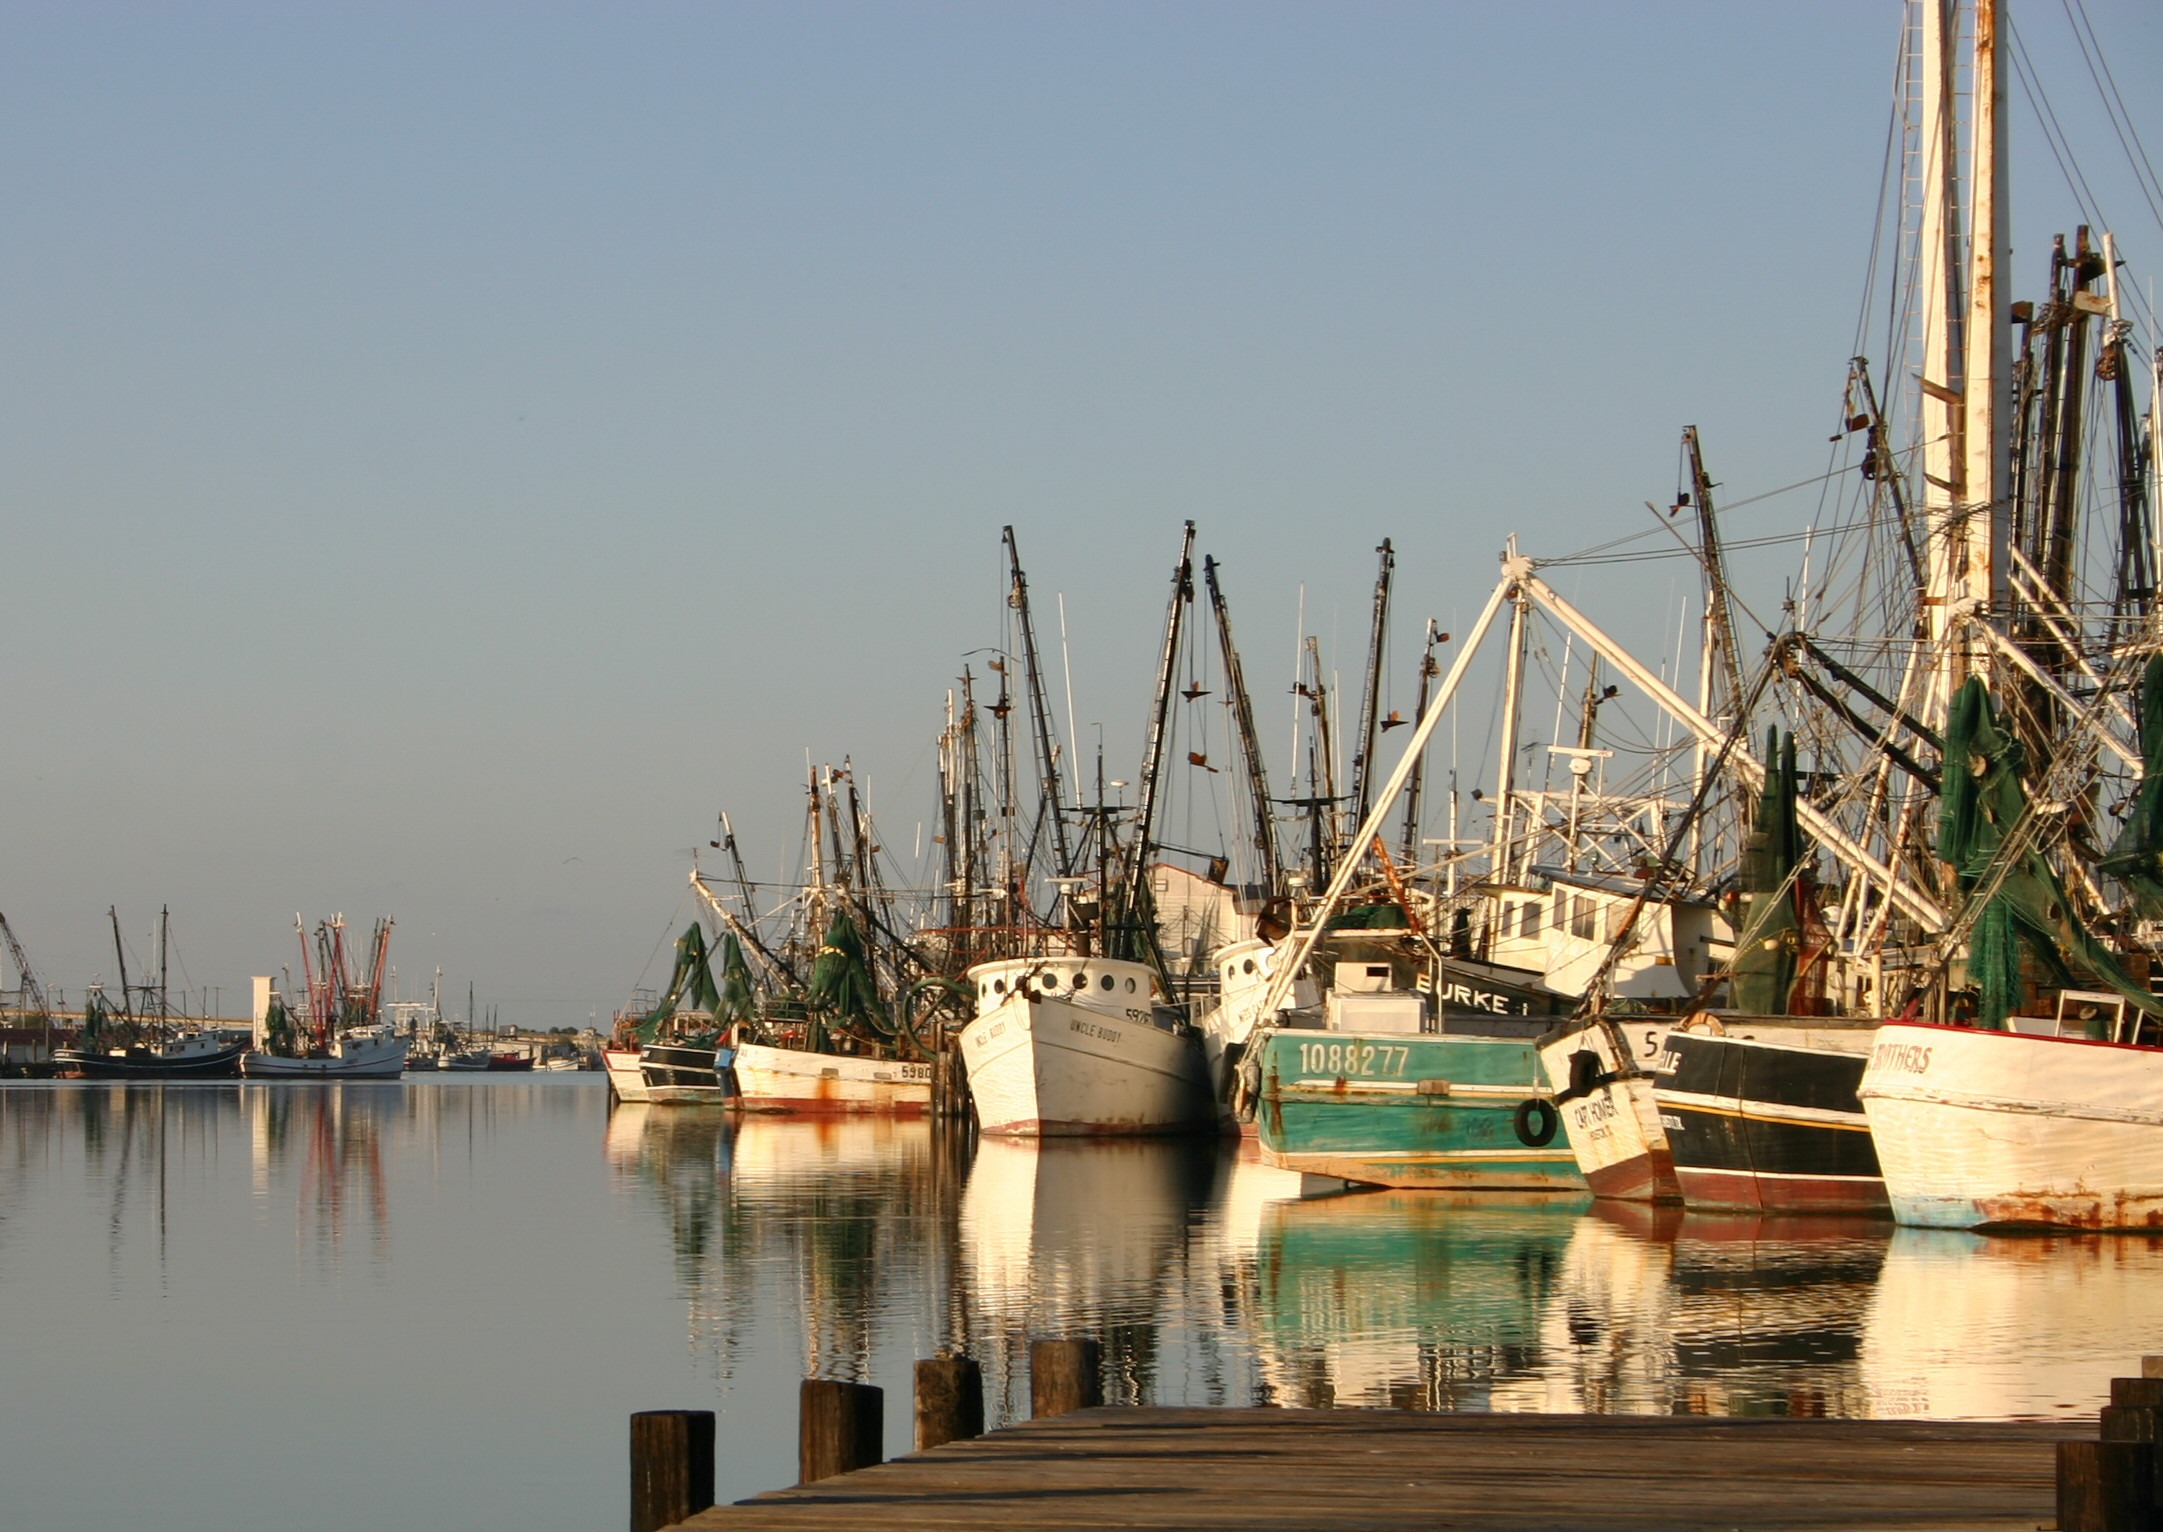
sea, coast, water, dock, boat, shore, pier, ship, recreation, transportation, transport, reflection, vessel, vehicle, mast, yacht, harbor, harbour, marina, port, waterfront, sailboat, waterway, docked, nautical, boating, boats, ships, marine, maritime, vessels, watercraft, yachts, sailboats, yachting